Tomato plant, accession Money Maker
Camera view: vertical (180 deg); turntable rotation: 330 degrees
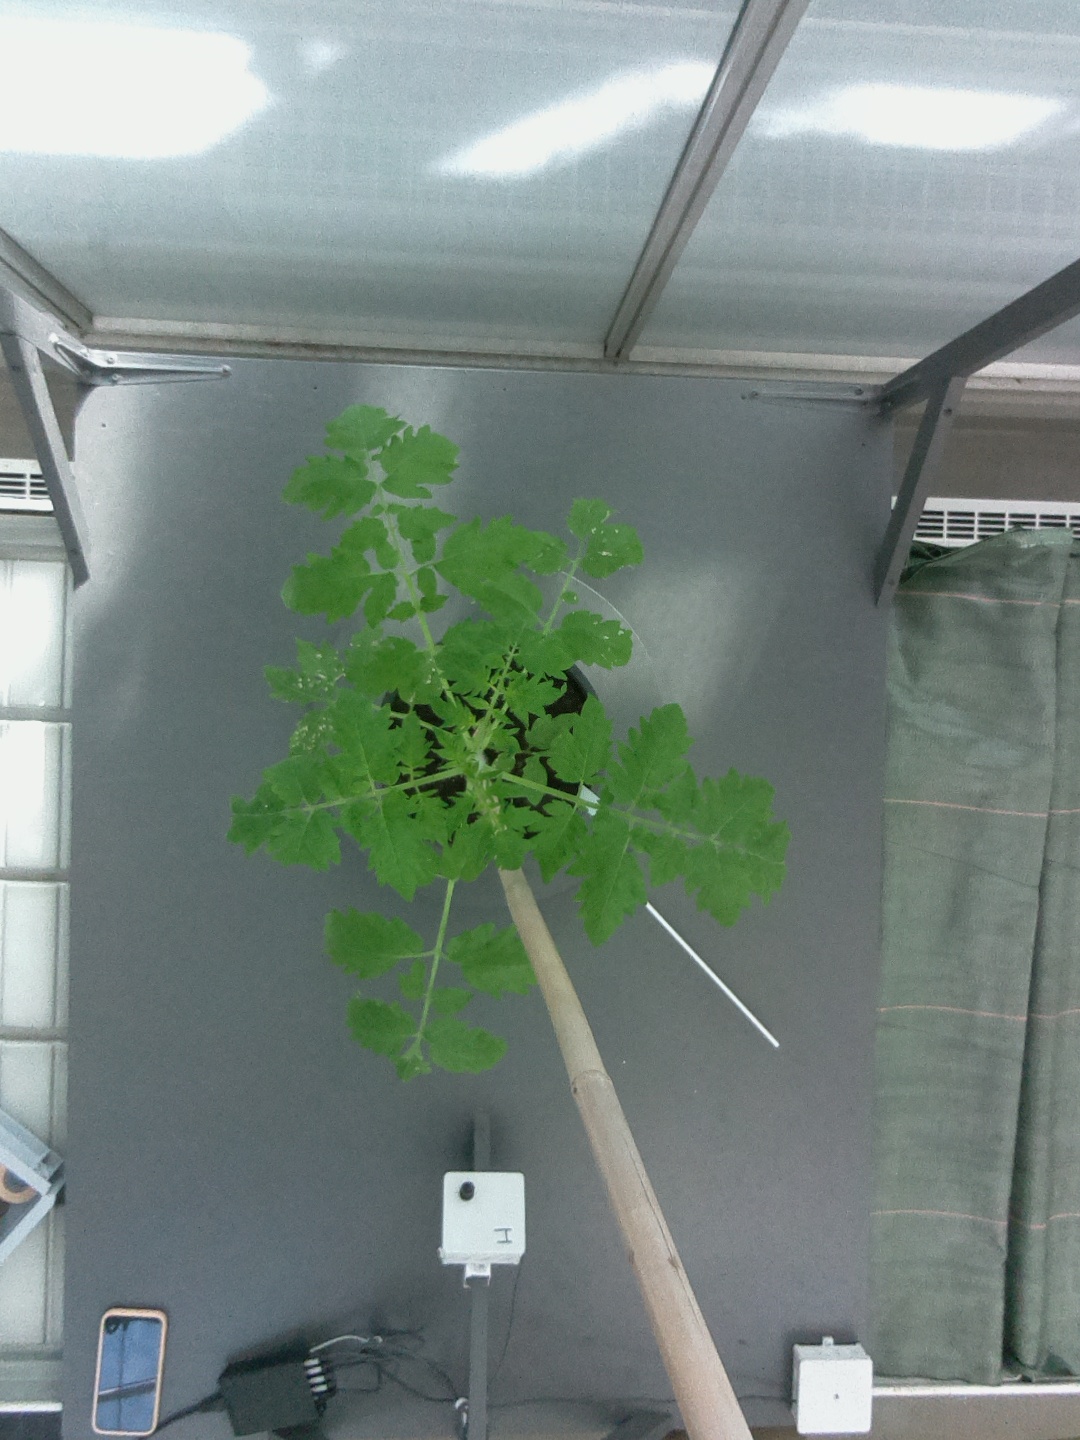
BBCH growth stage 15: 10 of true leaves visible